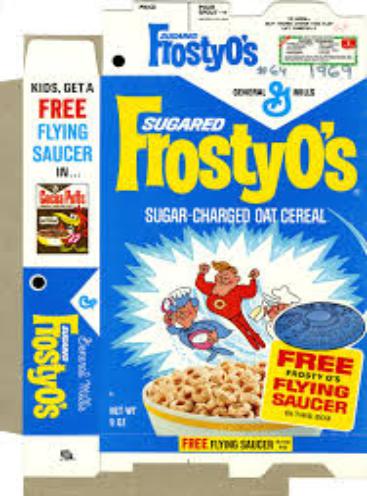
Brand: Frosty O's
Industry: Food